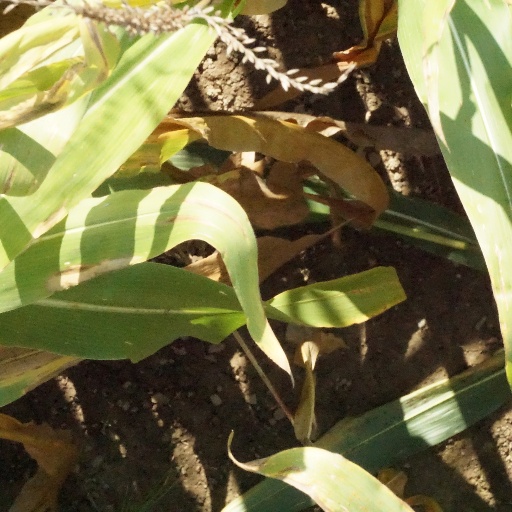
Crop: maize; corn